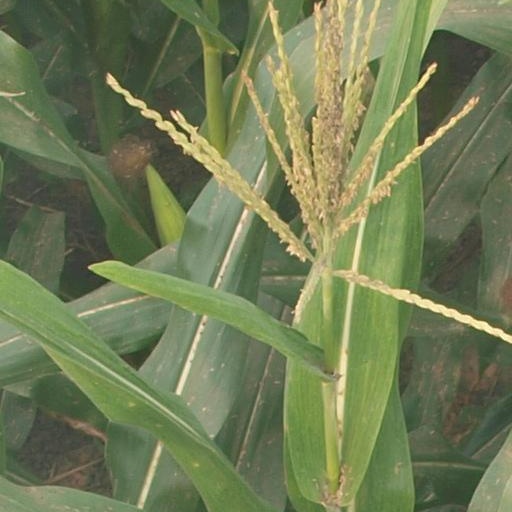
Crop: maize; corn